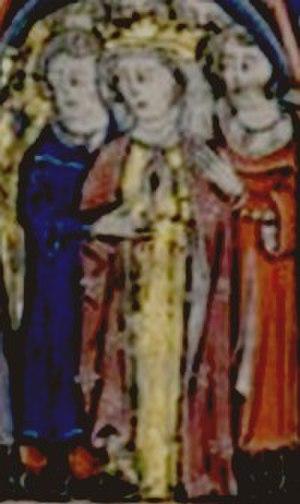
Théodora Comnène est fille d'Isaac Comnène, sébastocrate, et de Theodora Kamaterina et nièce de Manuel Iᵉʳ Comnène, empereur byzantin. Elle fut reine de Jérusalem par son mariage avec Baudouin III.
La reine de Jérusalem est l'épouse du roi de Jérusalem.